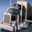
Label: truck